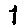
Label: 1